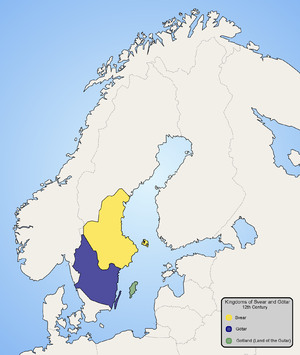
Götaland
Götaland år 1200:
Götaland er en landsdel i Sverige, indeholdende landskapeneSkåne, Blekinge, Halland, Småland, Västergötland, Bohuslän, Dalsland, Östergötland, Gotland og Öland.